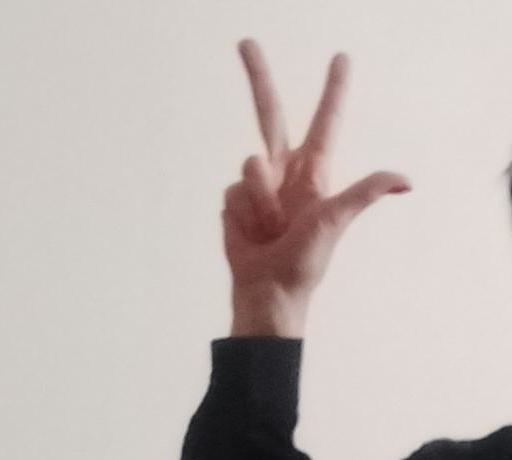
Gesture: three2